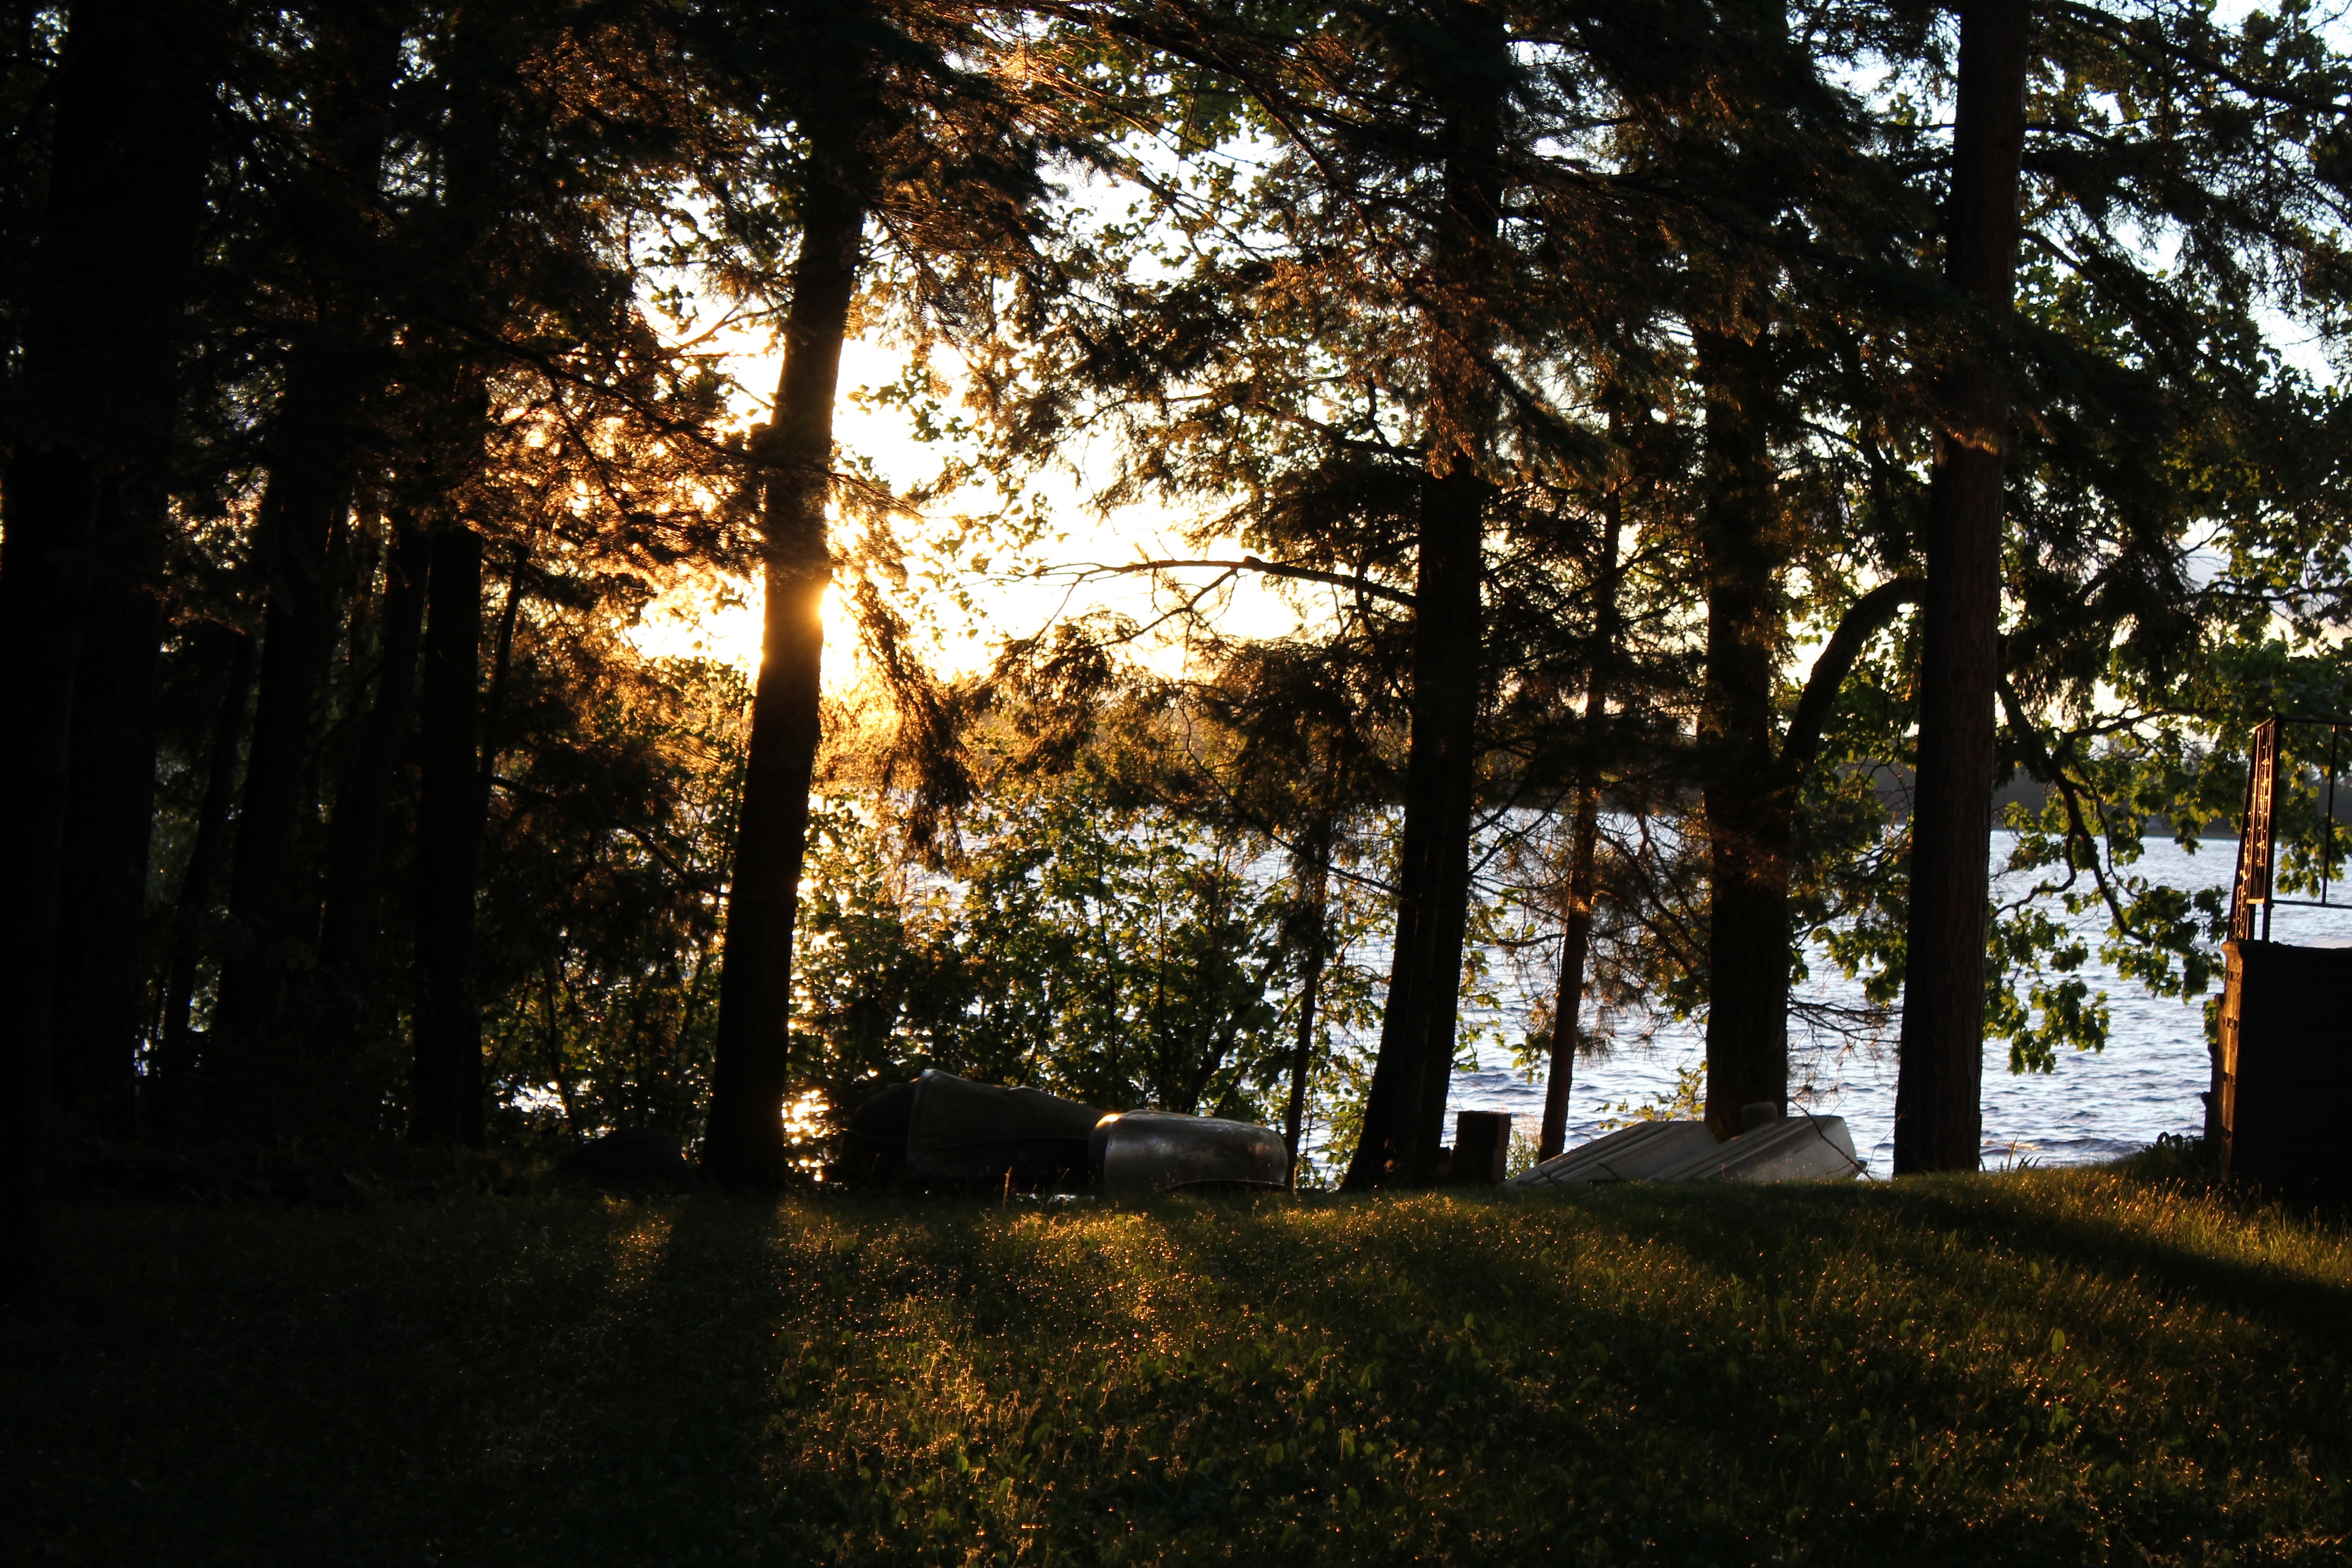
tree, nature, forest, branch, light, plant, sunset, sunlight, morning, leaf, evening, autumn, season, woodland, habitat, woody plant